Wantage

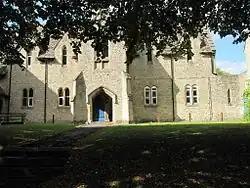
Front of King Alfred's Academy Centre Site

There are three tiers of local government covering Wantage, at civil parish (town), district, and county level: Wantage Town Council, Vale of White Horse District Council, and Oxfordshire County Council. The town council is based at the council offices at The Beacon on Portway, formerly known as the Civic Hall, which also serves as an events venue.